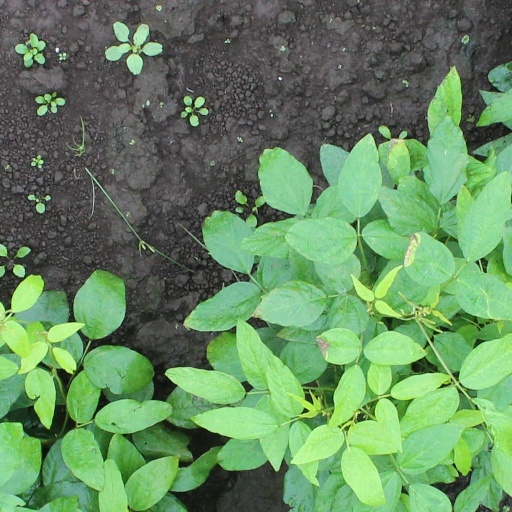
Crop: soybean